Tom Valenti

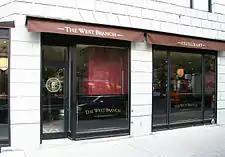
The West Branch

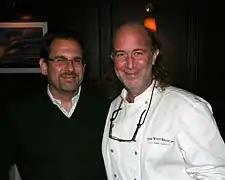
Tom Valenti and cookbook co-author Andrew Friedman at the Opening of The West Branch restaurant

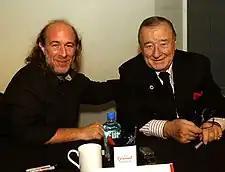
Tom & Sirio Maccioni

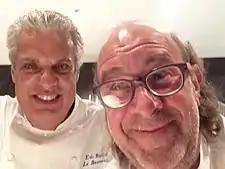
Tom Valenti and Eric Ripert

In 2003 Valenti opened 'Cesca at Broadway & 75th Street. The menu, a tribute to the cooking style he learned in his grandmother's kitchen, was decidedly Italian in nature and quickly gained notoriety and acclaim. Valenti ran the kitchen at 'Cesca for 3 years until an egregious decision by his business partner led Valenti to sever their relations, trading his interest in 'Cesca for full control of Ouest.